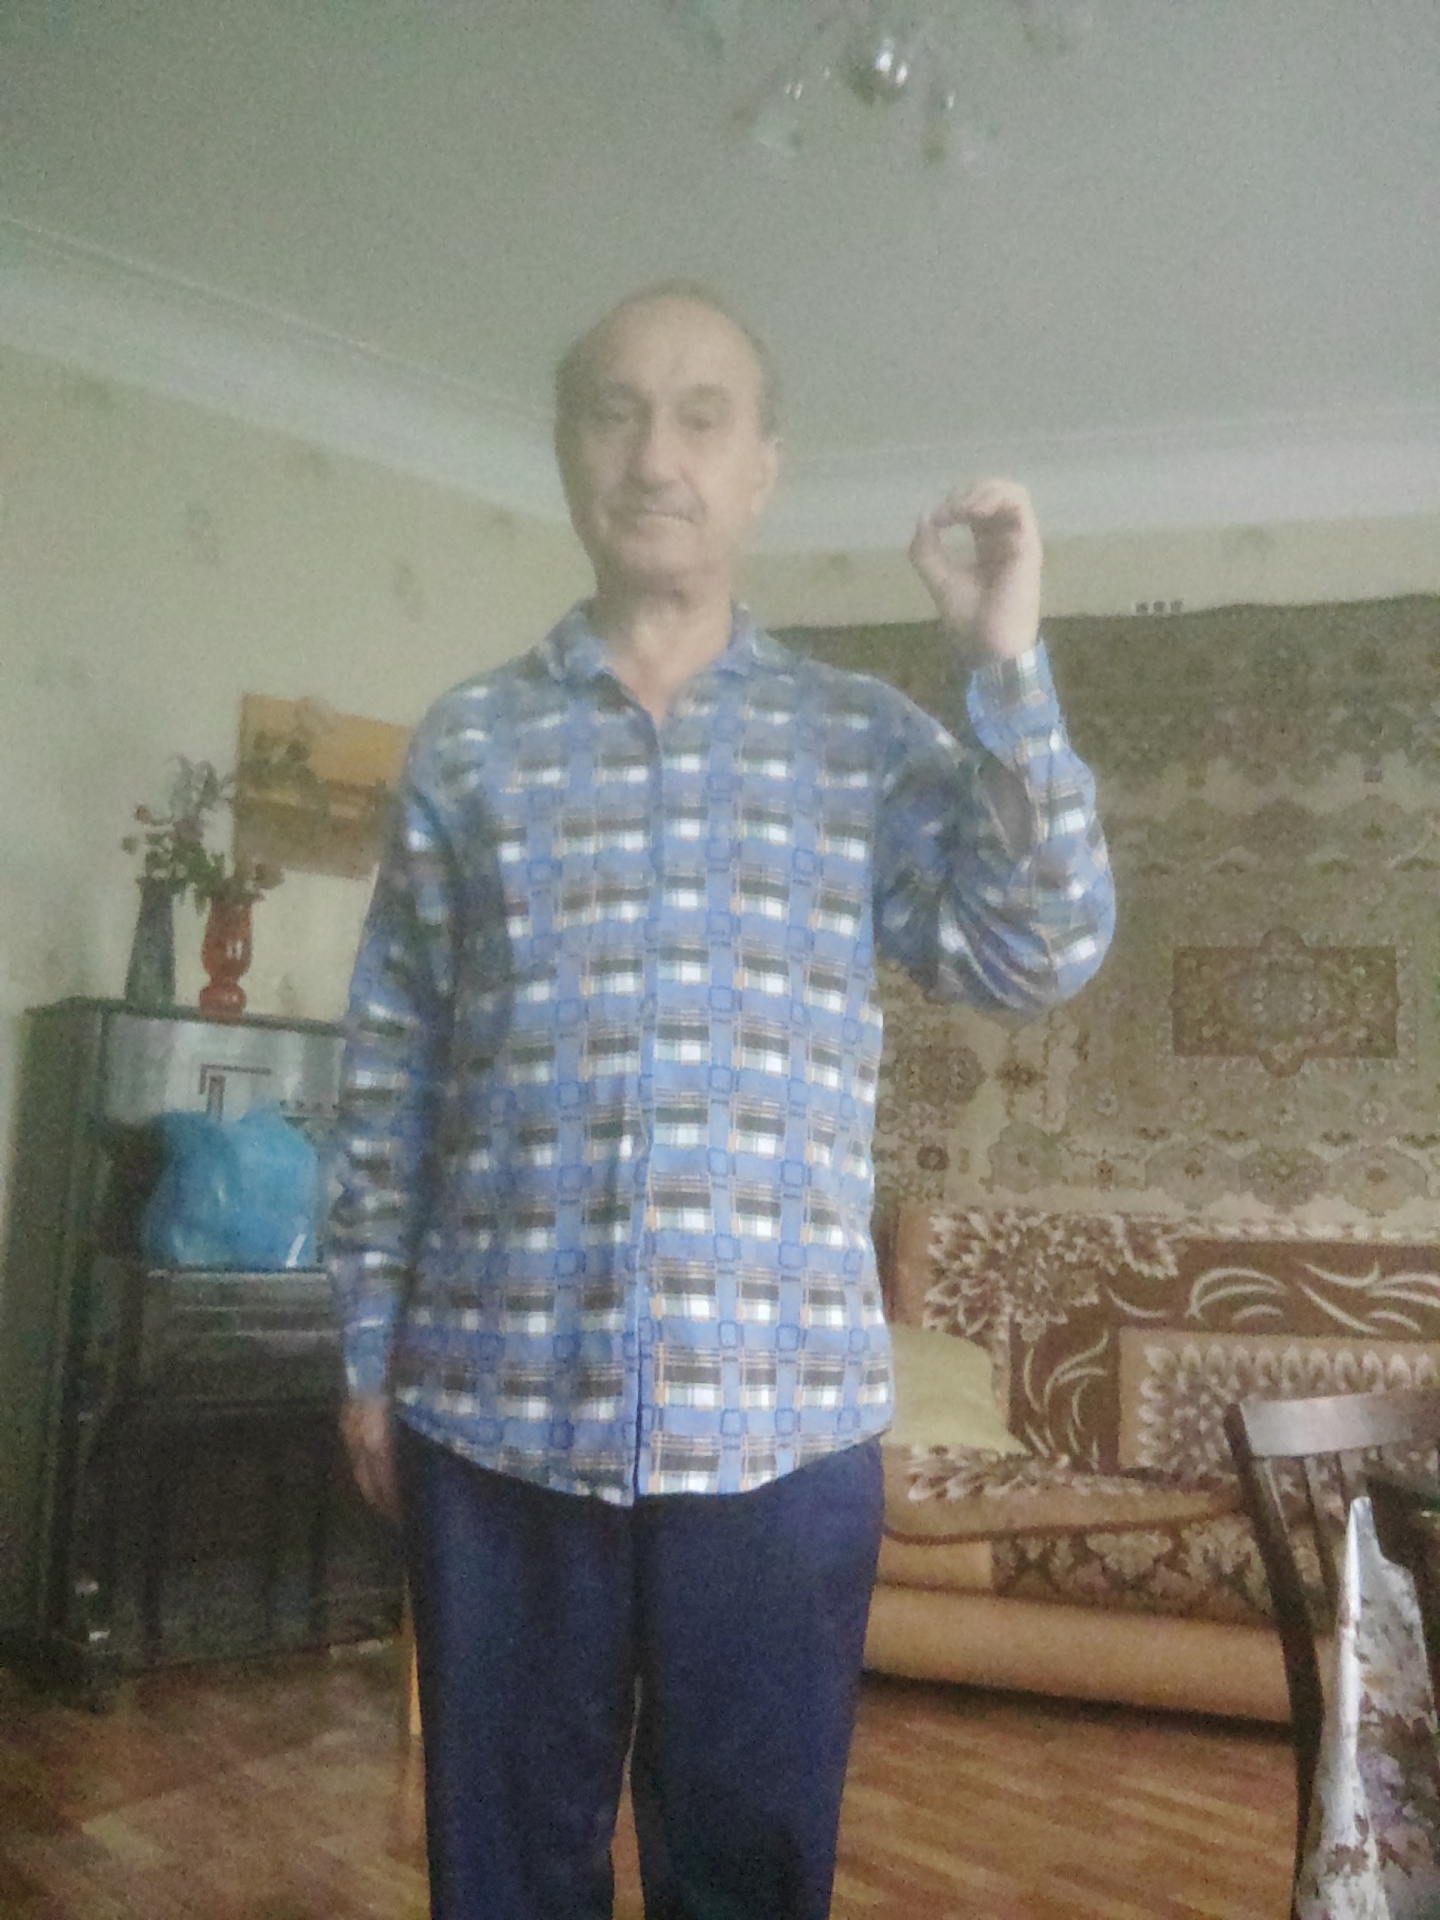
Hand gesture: grip